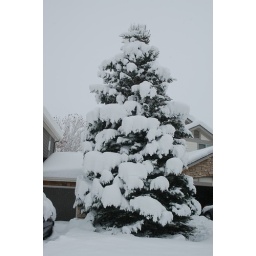
blue spruce tree in snow